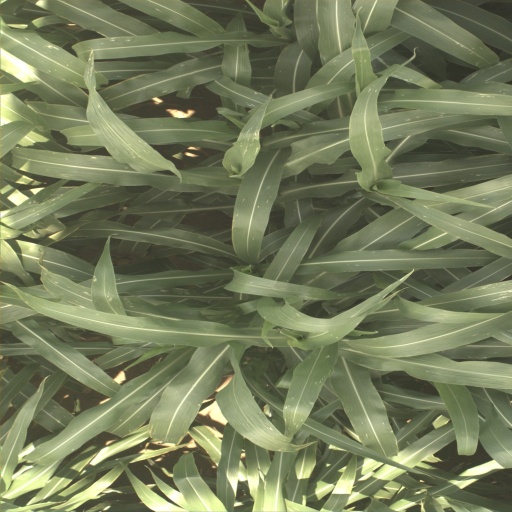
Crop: sorghum